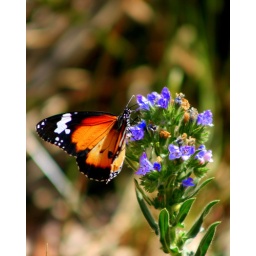
An African Monarch butterfly I found flying around the State Rec Park near my house